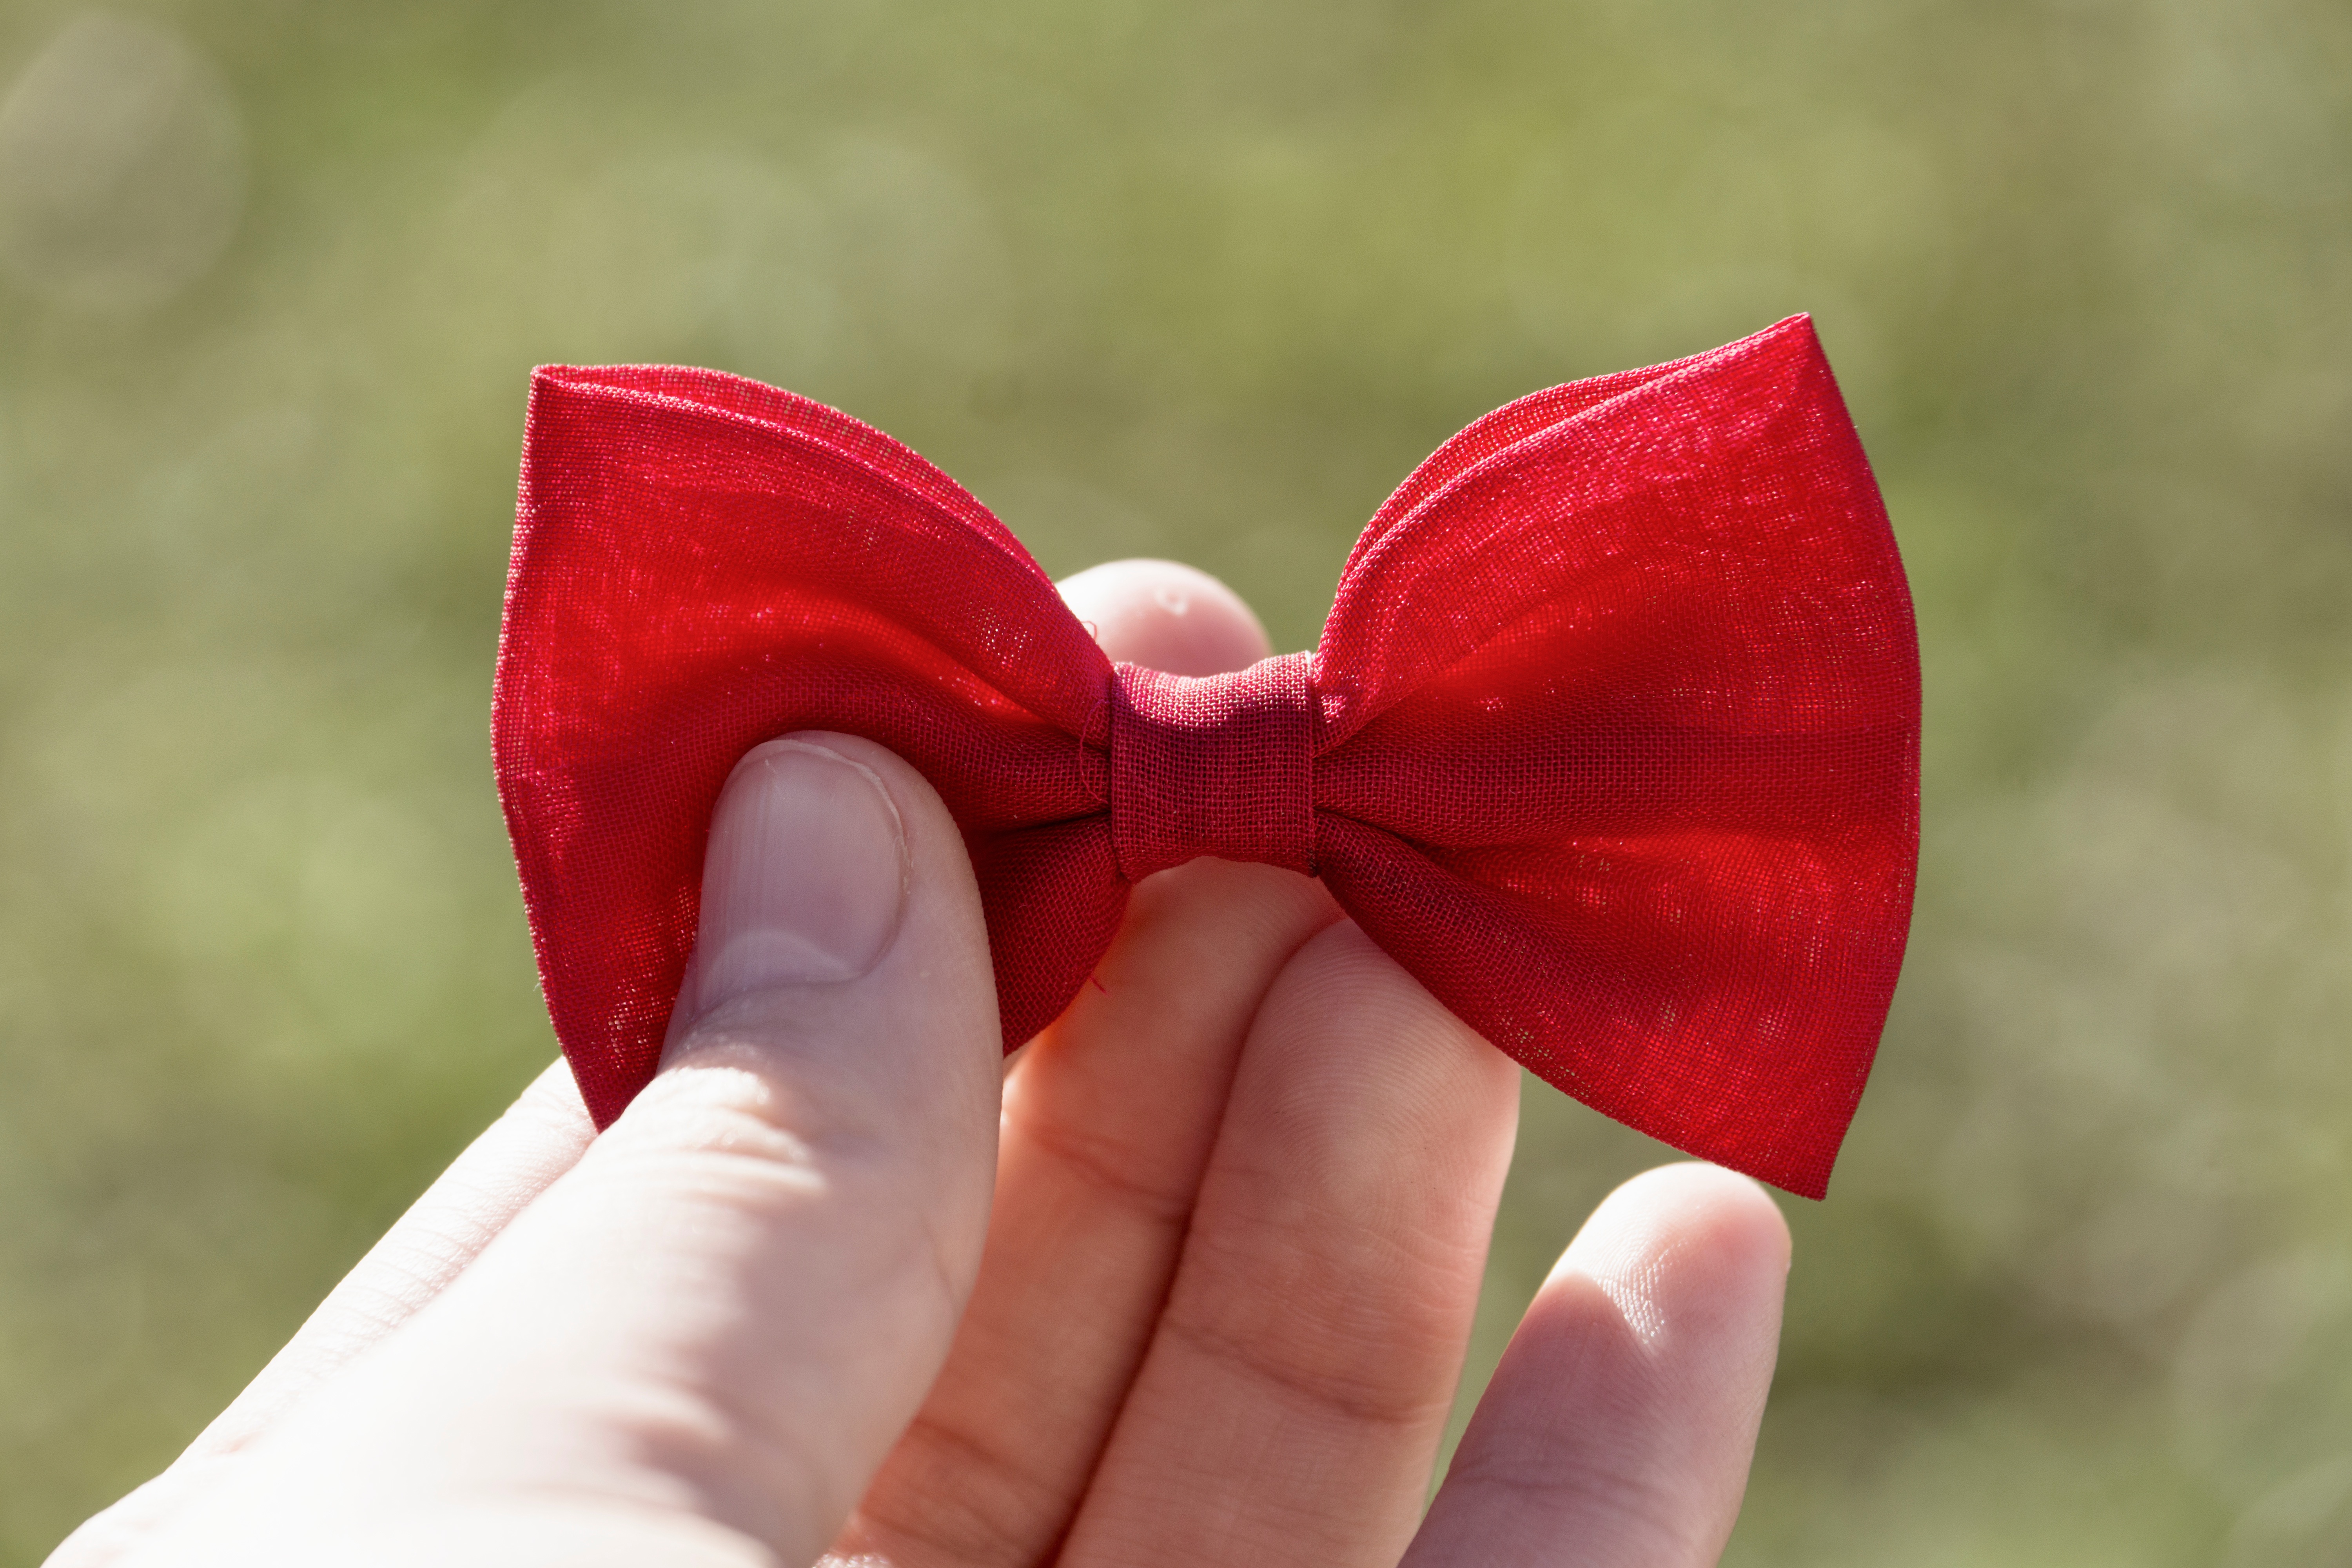
hand, flower, petal, heart, red, pink, close up, human body, organ, macro photography, valentine's day